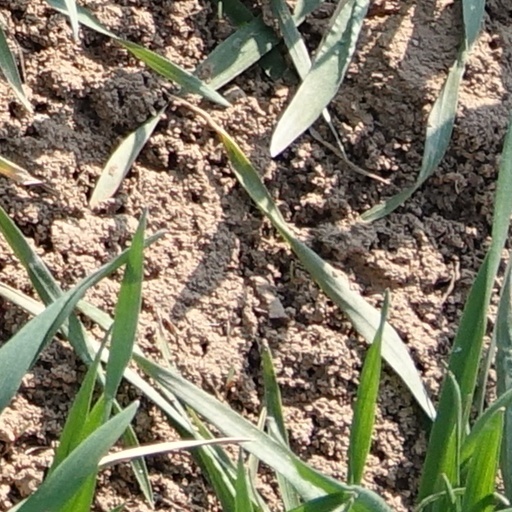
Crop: wheat